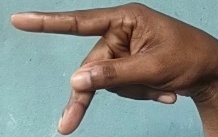
ASL sign: P